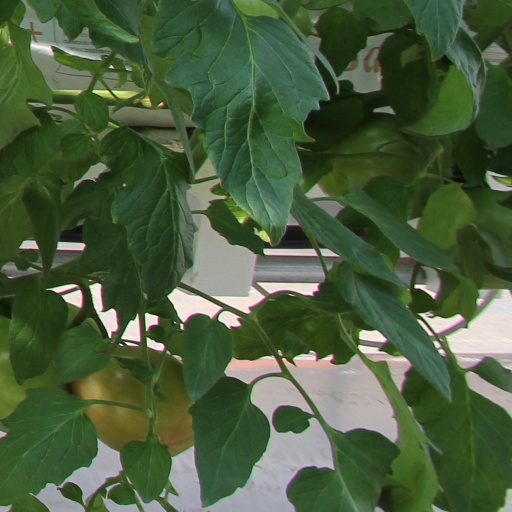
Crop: tomato